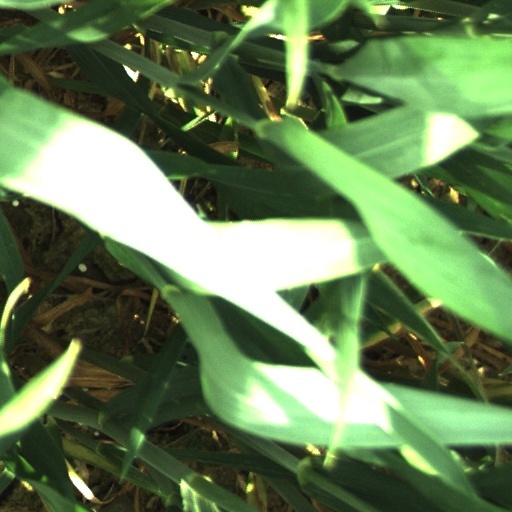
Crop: wheat